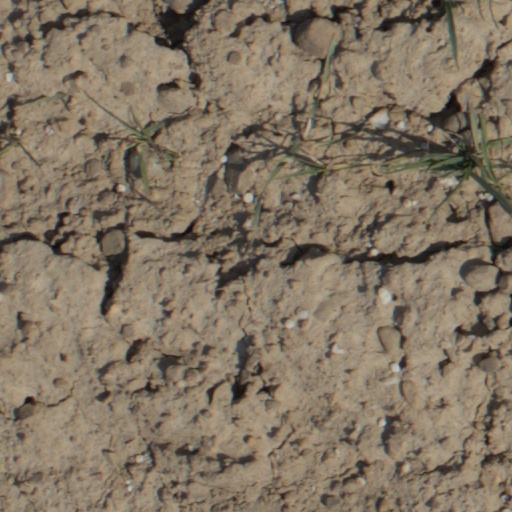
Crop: wheat